Richard Childress Racing in the NASCAR Cup Series

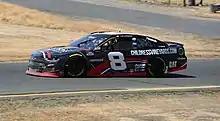
Tyler Reddick in the No. 8 at Sonoma Raceway in 2021

Dillon began the 2022 season with a 25th place finish at the 2022 Daytona 500. He followed it up with three top-fives and seven top-10 finishes before winning at the 2022 Coke Zero Sugar 400 at Daytona to take the final slot in the playoffs. Dillon was eliminated in the Round of 16 after being involved in a multi-car pileup at the Bristol night race.